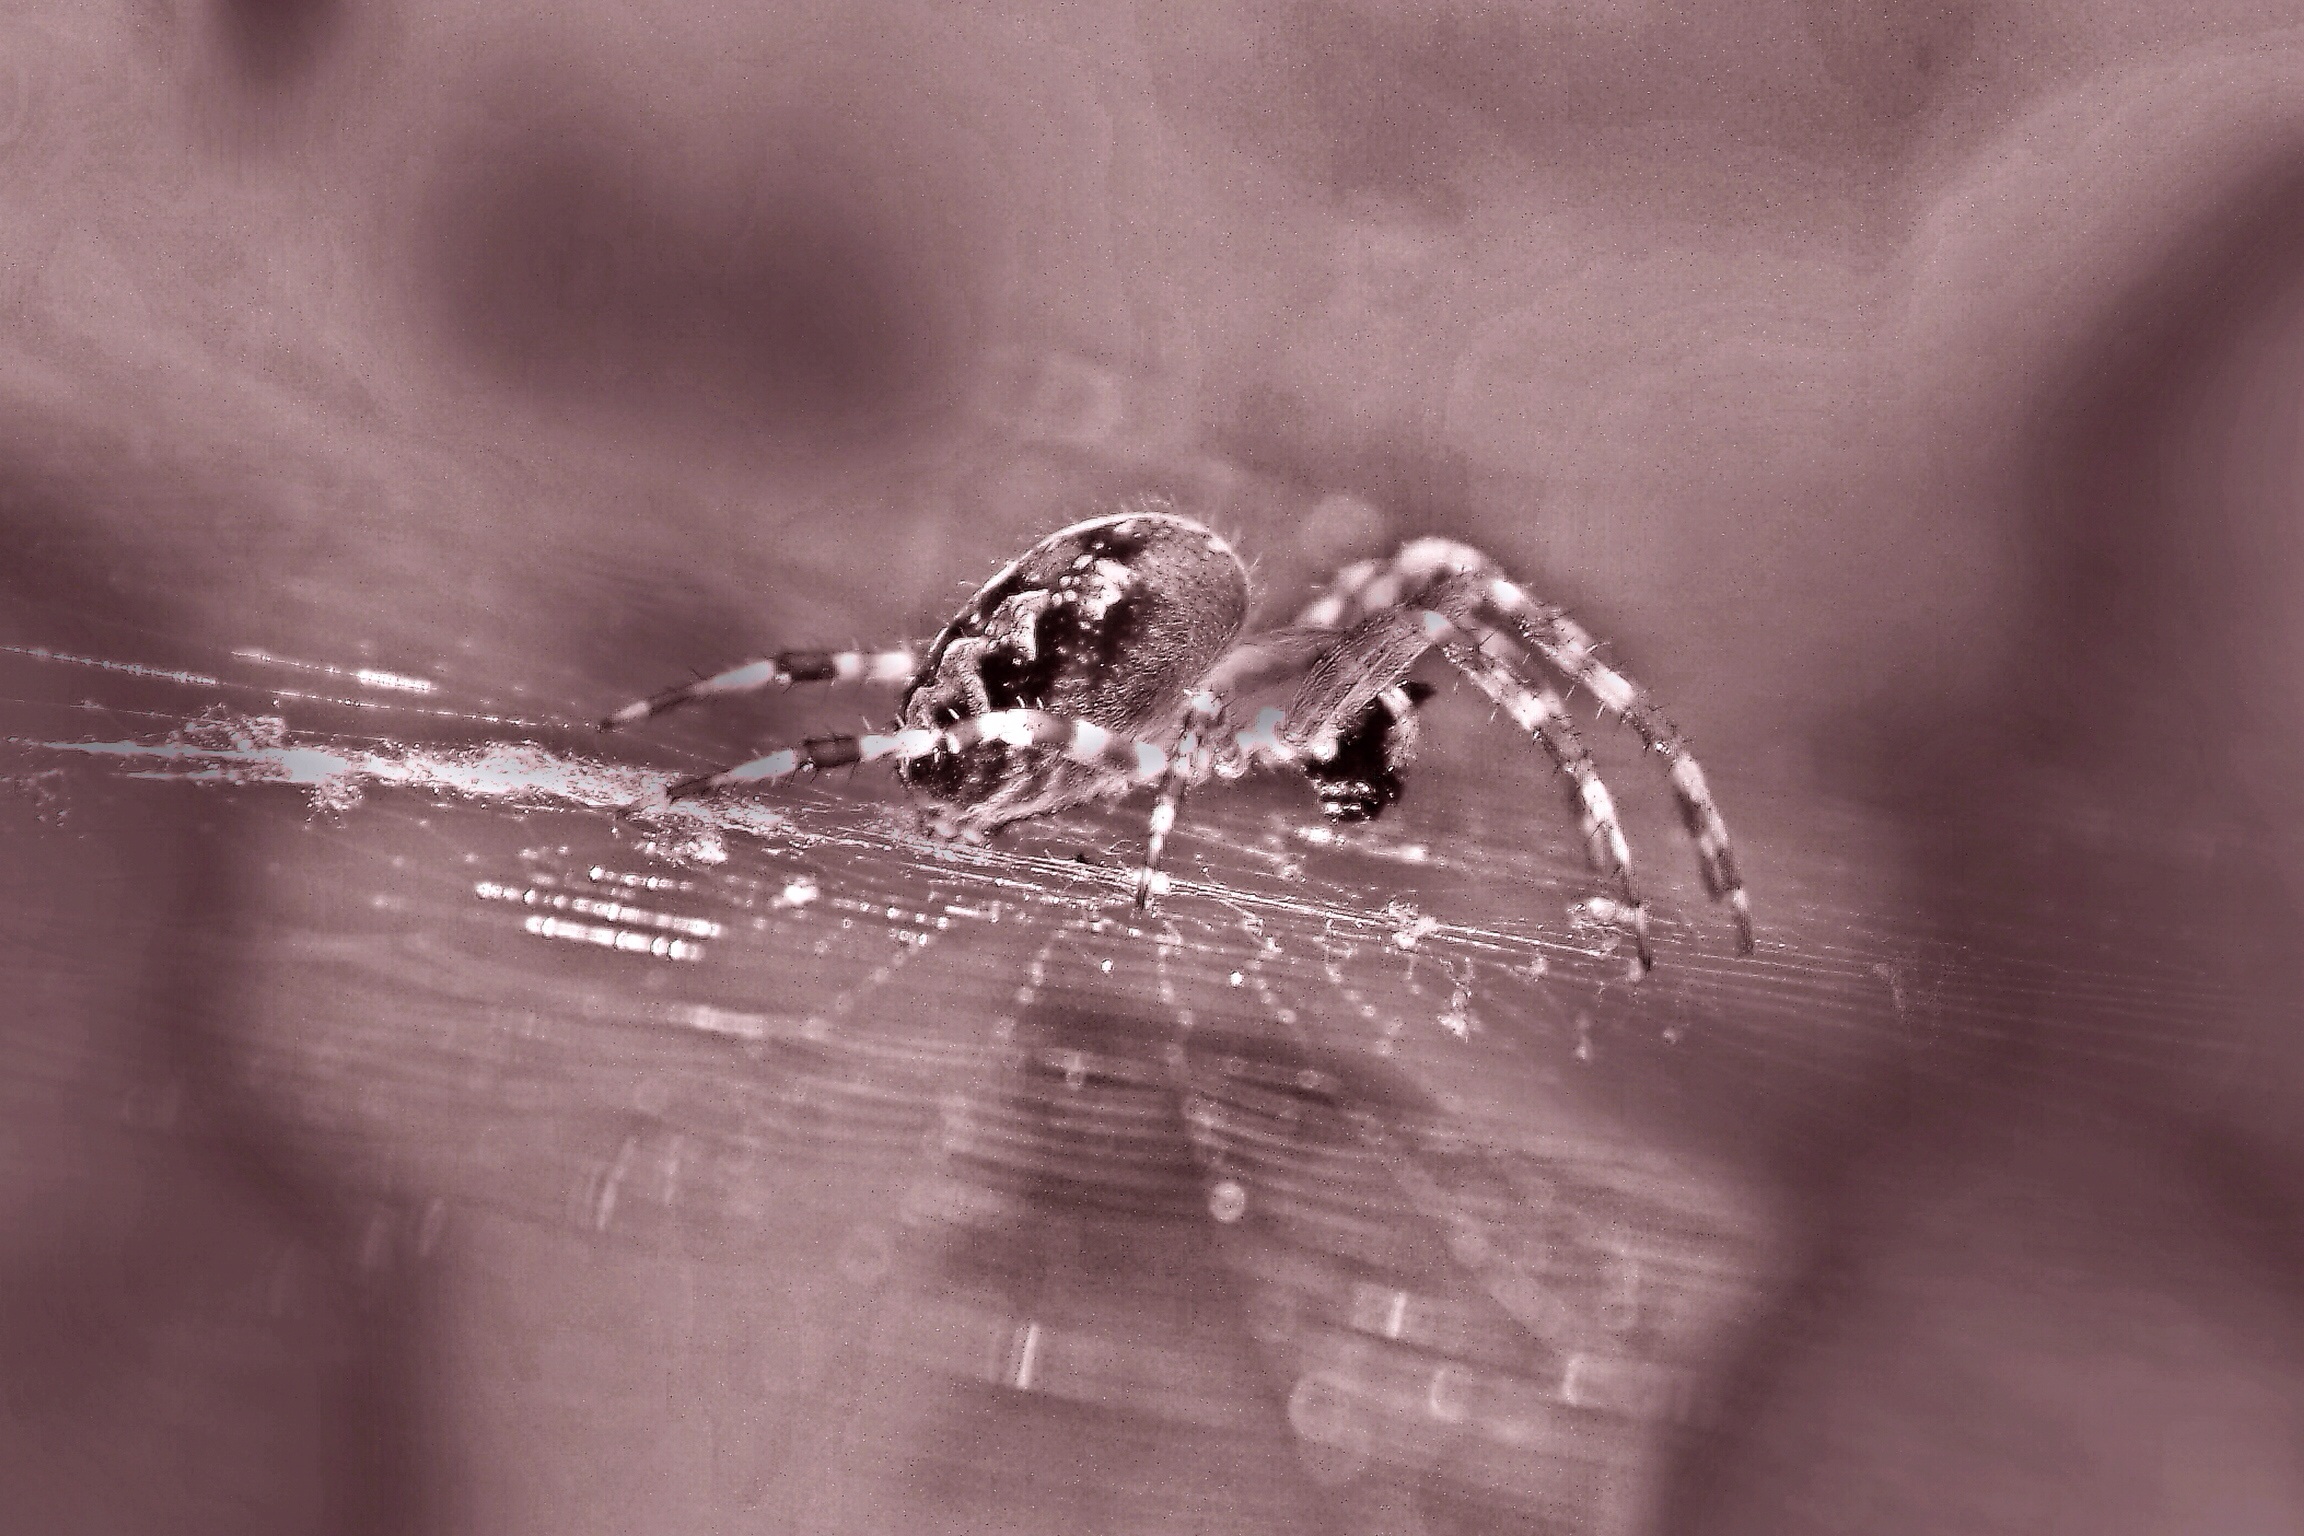
water, drop, black and white, photography, animal, monochrome, close, invertebrate, cobweb, close up, spider, arachnid, garden spider, organ, network, moisture, macro photography, spider macro, monochrome photography